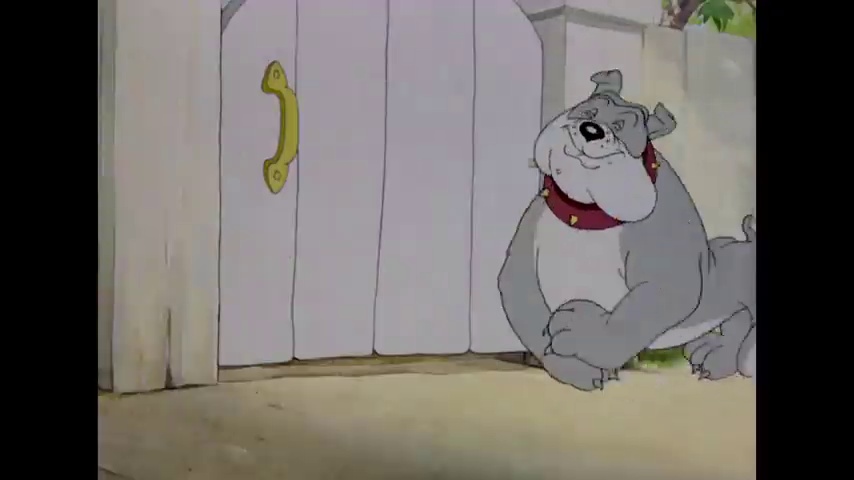
Portrait style: Cartoon Portrait